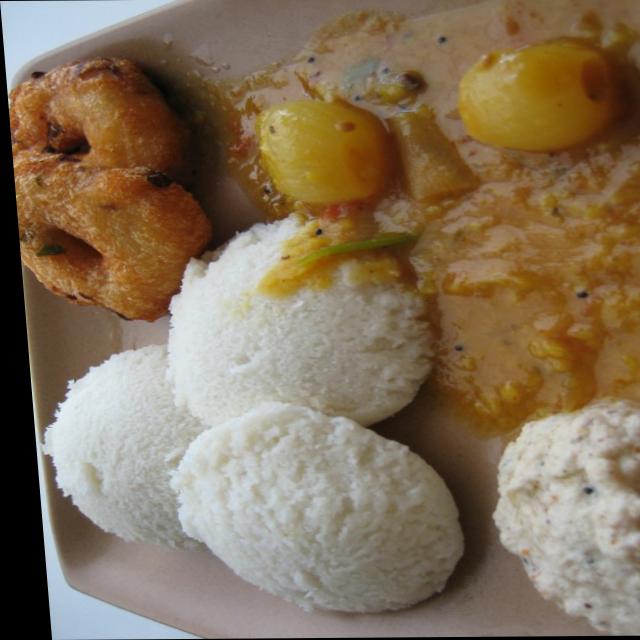
Dish: idli